Guildford

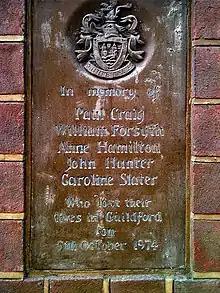
Guildford Bombing Memorial

The first railway to be constructed in Surrey was the London to Southampton line, which opened in stages from May 1838. Woking railway station, was built on the south side of the tracks for the convenience of those travelling by stagecoach from Guildford and quickly became the railhead for the western half of the county. Guildford railway station opened in 1845 as the terminus of a branch from Woking. Four years later, the line was extended to and the Reading, Guildford and Reigate Railway opened at the same time. The final railway line, the line from Surbiton via Effingham Junction was opened in February 1888, with a new station to the northeast of the town centre, which was later named .